PlayStation 3 technical specifications

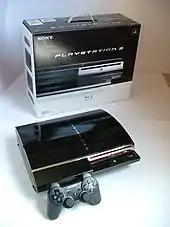
A PlayStation 3 console with a Sixaxis controller

The PlayStation 3 technical specifications describe the various components of the PlayStation 3 (PS3) video game console.